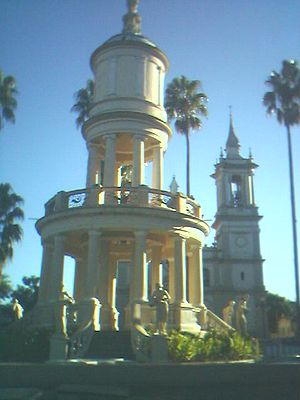
Cachoeira do Sul
Château d'Eau i Katedralen den Cachoeira do Sul
Cachoeira do Sul er en brasiliansk by med omkring 90.000 indbyggere, beliggende i den sydlige del af landet. Den er hovedstad i delstaten Rio Grande do Sul.